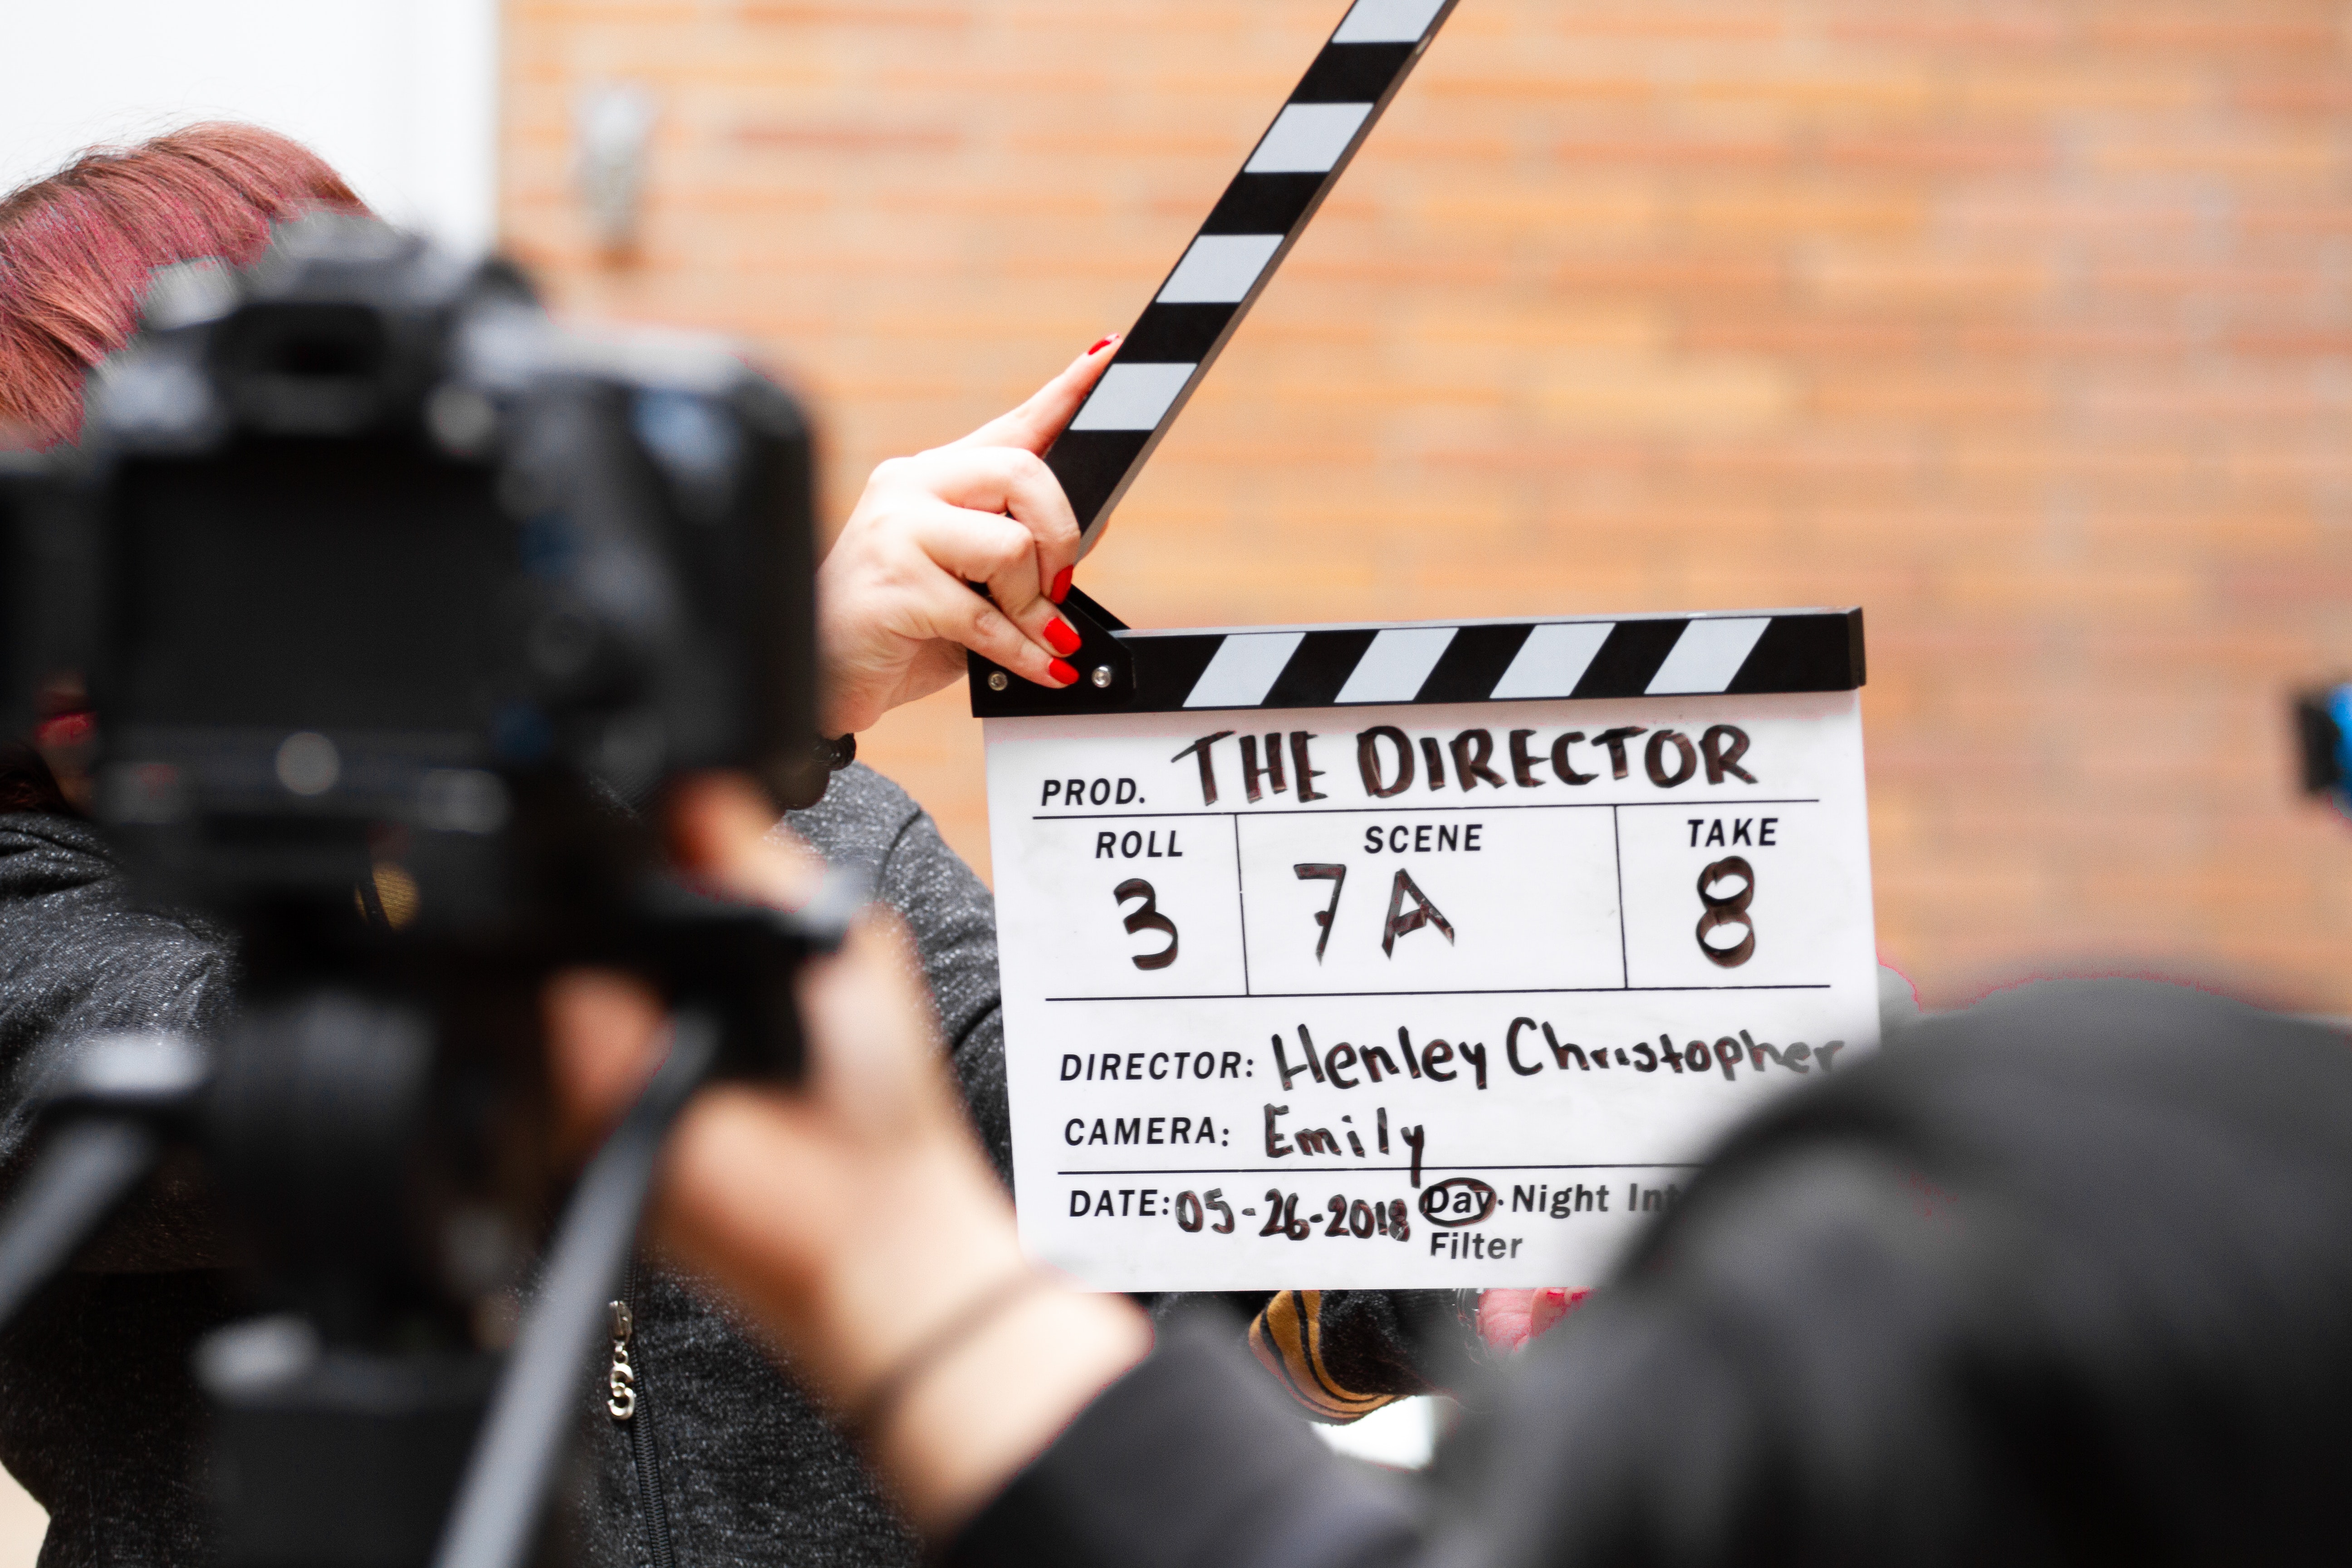
font, event, photography, music, musician